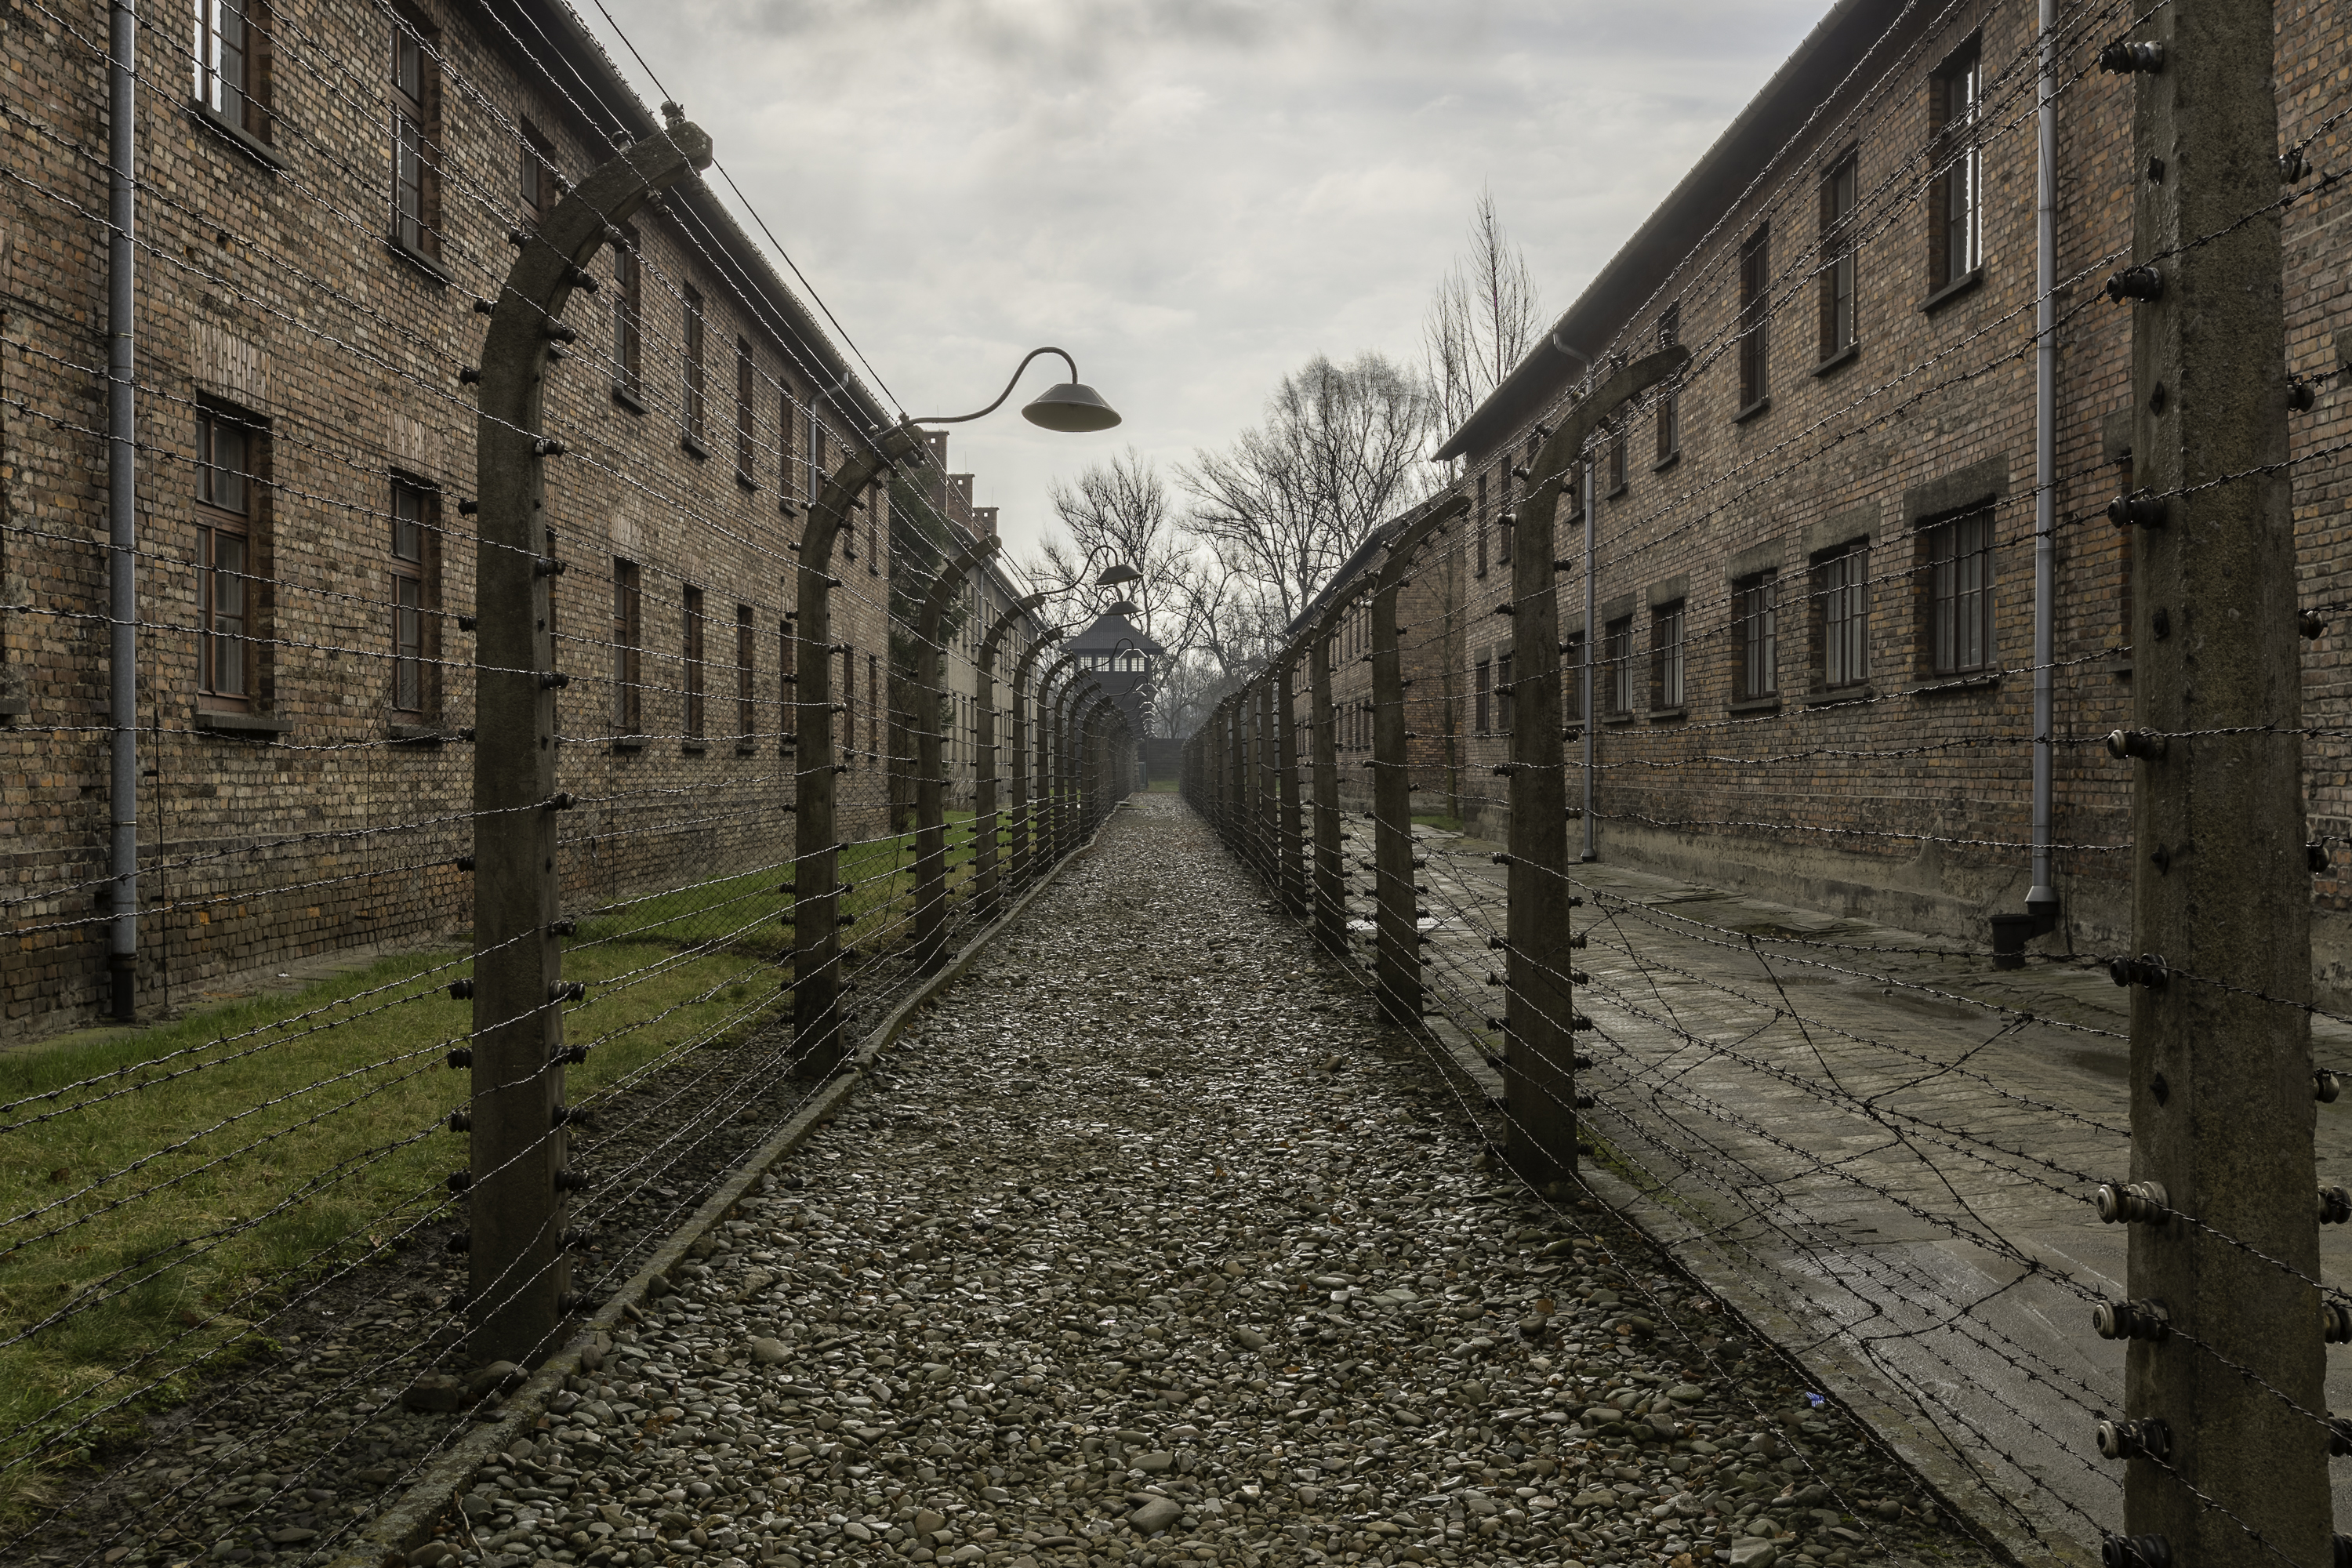
track, road, street, town, alley, wall, photo, transport, canon, lane, waterway, hdr, de, infrastructure, photoshop, 6d, lightroom, foto, argentina, campos, 60d, canonef50mmf14usm, polonia, canoneos6d, canonlens, rodrigoparedes, buenosaires, 160378, www160378com, canoneos60d, canoneosrebelt1, canonef1635mmf28liiusm, canonef24105mmf4lisusm, oswiecim, auswitchz, concentraci n, camposdeconcentraci n, ma opolskie, pl, urban area